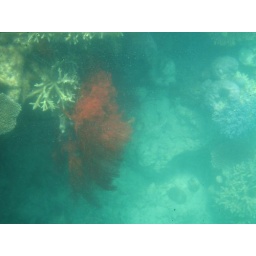
From a glass boat in kabira bay